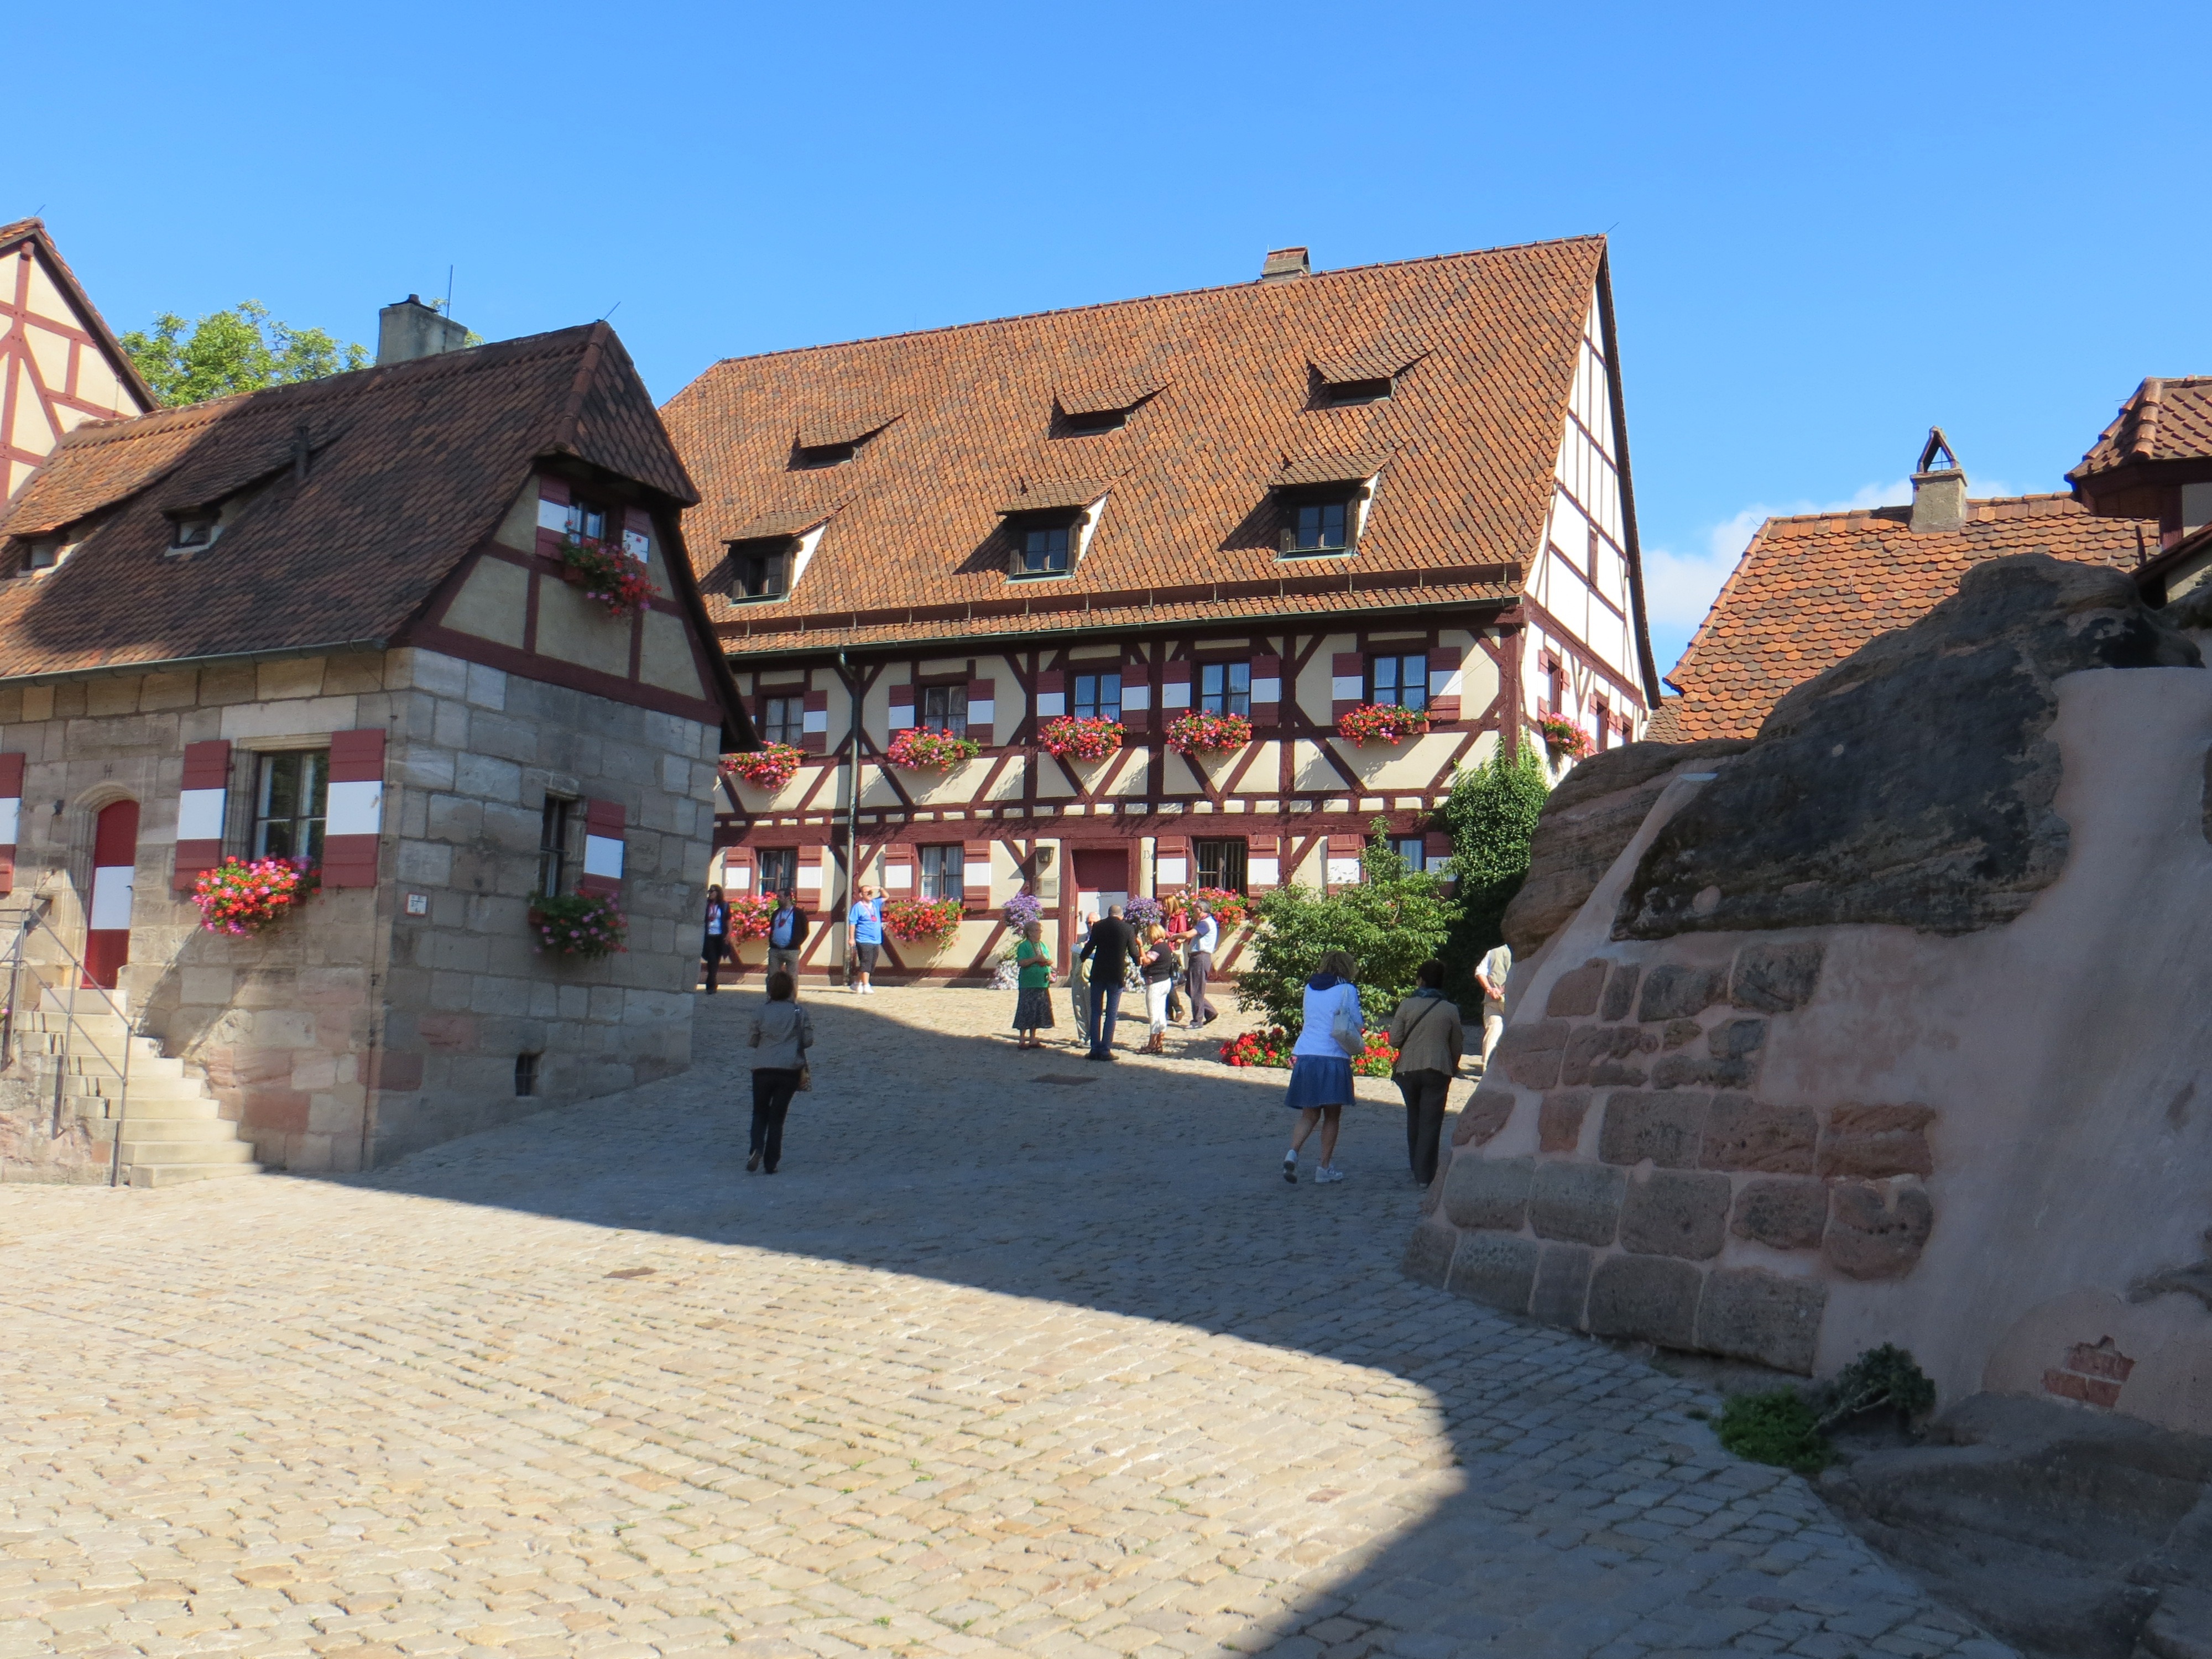
town, downtown, vacation, village, castle, tourism, old town, middle ages, nuremberg, neighbourhood, pedestrian zone, imperial castle, kopfsteinpfllaster